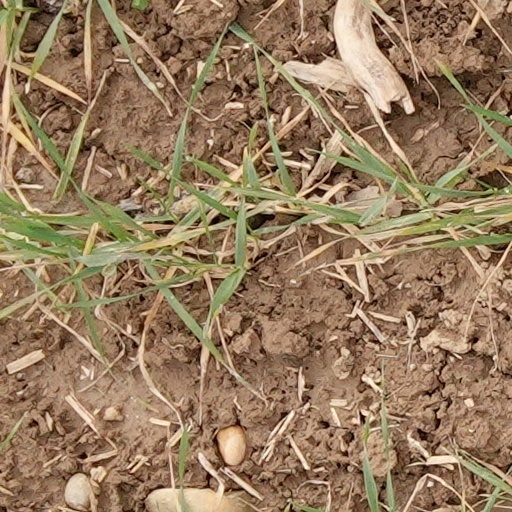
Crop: wheat